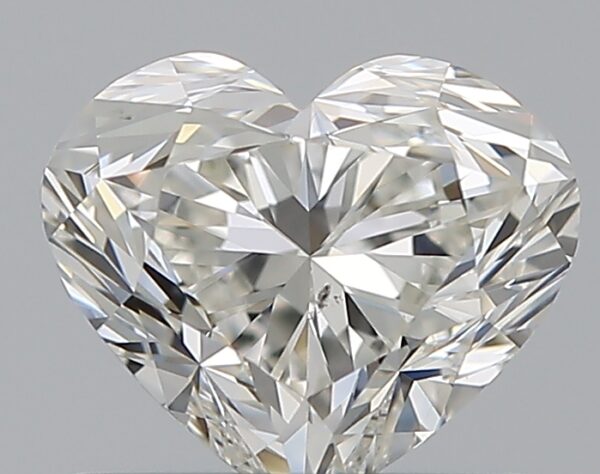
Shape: heart
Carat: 0.7
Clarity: SI1
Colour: H
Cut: VG
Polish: EX
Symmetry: VG
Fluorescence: N
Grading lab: GIA
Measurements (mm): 5.17 x 6.12 x 3.69